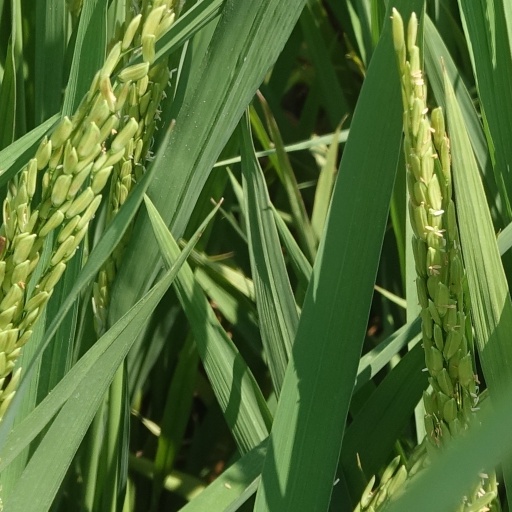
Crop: rice